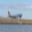
Label: airplane